Cargo (2013 film)

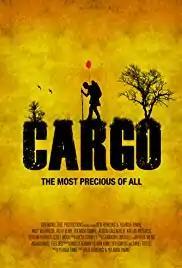

Cargo is a 2013 Australian short film directed by Ben Howling and Yolanda Ramke, written by Ramke, and starring Andy Rodoreda as a father who must protect his young daughter (Ruth Venn) during a zombie apocalypse. It was made for the Tropfest short film festival, where it was a finalist. It went viral after it was uploaded to YouTube, and it was featured on many web sites. By 2018, it had been viewed over 14 million times.